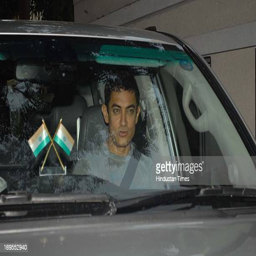
actor at the birthday party of actor at house